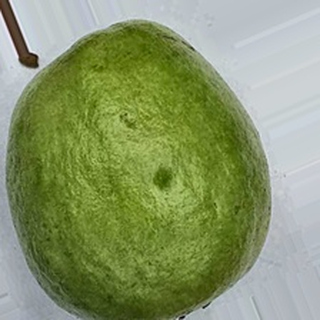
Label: healthy_guava